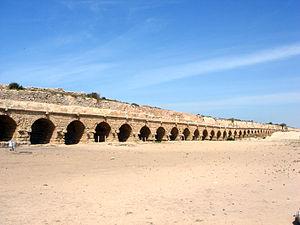
Les aqueducs romains ont laissé de nombreux vestiges, notamment des ponts-aqueducs comme le pont du Gard en France, l'aqueduc de Ségovie en Espagne, l'aqueduc de Carthage en Tunisie. Cependant, la plus grande partie du parcours de ces aqueducs était souterraine, et bien moins spectaculaire que les ponts et viaducs qui persistent encore.